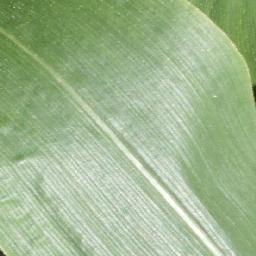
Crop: corn
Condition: (maize)_healthy